76th Venice International Film Festival

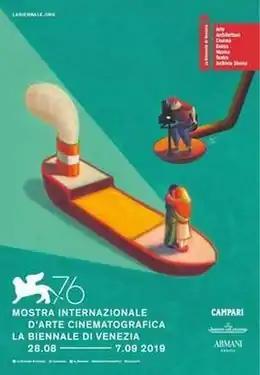
Official festival poster by Lorenzo Mattotti.

The 76th annual Venice International Film Festival was held from 28 August to 7 September 2019, at Venice Lido in Italy.